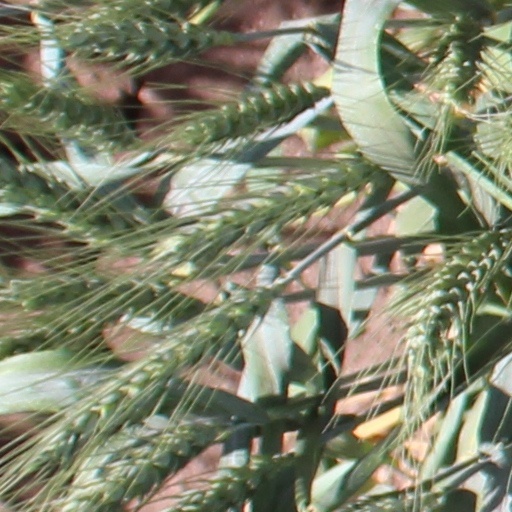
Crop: wheat